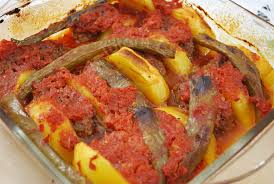
Yemek: izmir_kofte